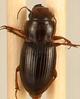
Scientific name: Cratacanthus dubius
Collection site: North Sterling NEON (STER), plot STER_029